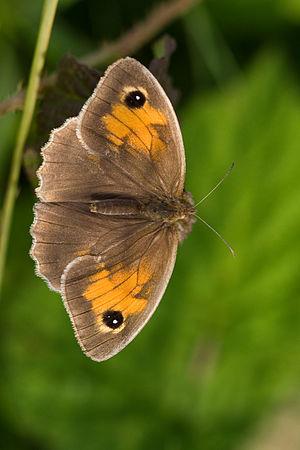
Le STERF ou suivi temporel des Rhopalocères de France, désigne un programme de science citoyenne de suivi des populations des papillons de jour. Son objet est de produire des indicateurs sur l’évolution pluriannuelle de l'abondance des différentes espèces. Le STERF fait partie du programme Vigie-Nature coordonné par le Muséum national d'histoire naturelle. Les résultats sur la période 2005-2014 ont été publiés en mars 2015.